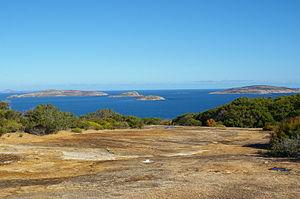
L'archipel de la Recherche est un archipel australien situé au sud de l'Australie-Occidentale. Il est formé de 105 îles et de 1 500 récifs à proximité d'Esperance. Elles constituent la réserve naturelle de la Recherche qui va du parc national du cap Le Grand à son extrémité ouest au parc national du cap Arid à l'est. L'ensemble des îles a une superficie de 97 km², une longueur de 230 km d'est en ouest et jusqu'à 50 km des côtes australiennes. La plus grande des îles est l'île du Milieu.